Josh Bruce

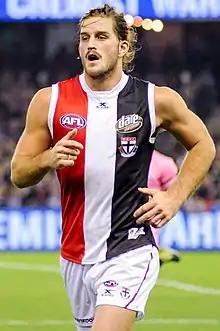
Bruce playing for St Kilda in 2017

Joshua Bruce (born 8 June 1992) is a former professional Australian rules footballer who last played for the Western Bulldogs in the Australian Football League (AFL) and currently serving as a development coach for the Bulldogs' AFLW team. He previously played for the Greater Western Sydney Giants between 2012 and 2013 and the St Kilda Saints between 2014 and 2019. Bruce was St Kilda's leading goalkicker in 2015 and the Western Bulldogs' leading goalkicker in 2021.